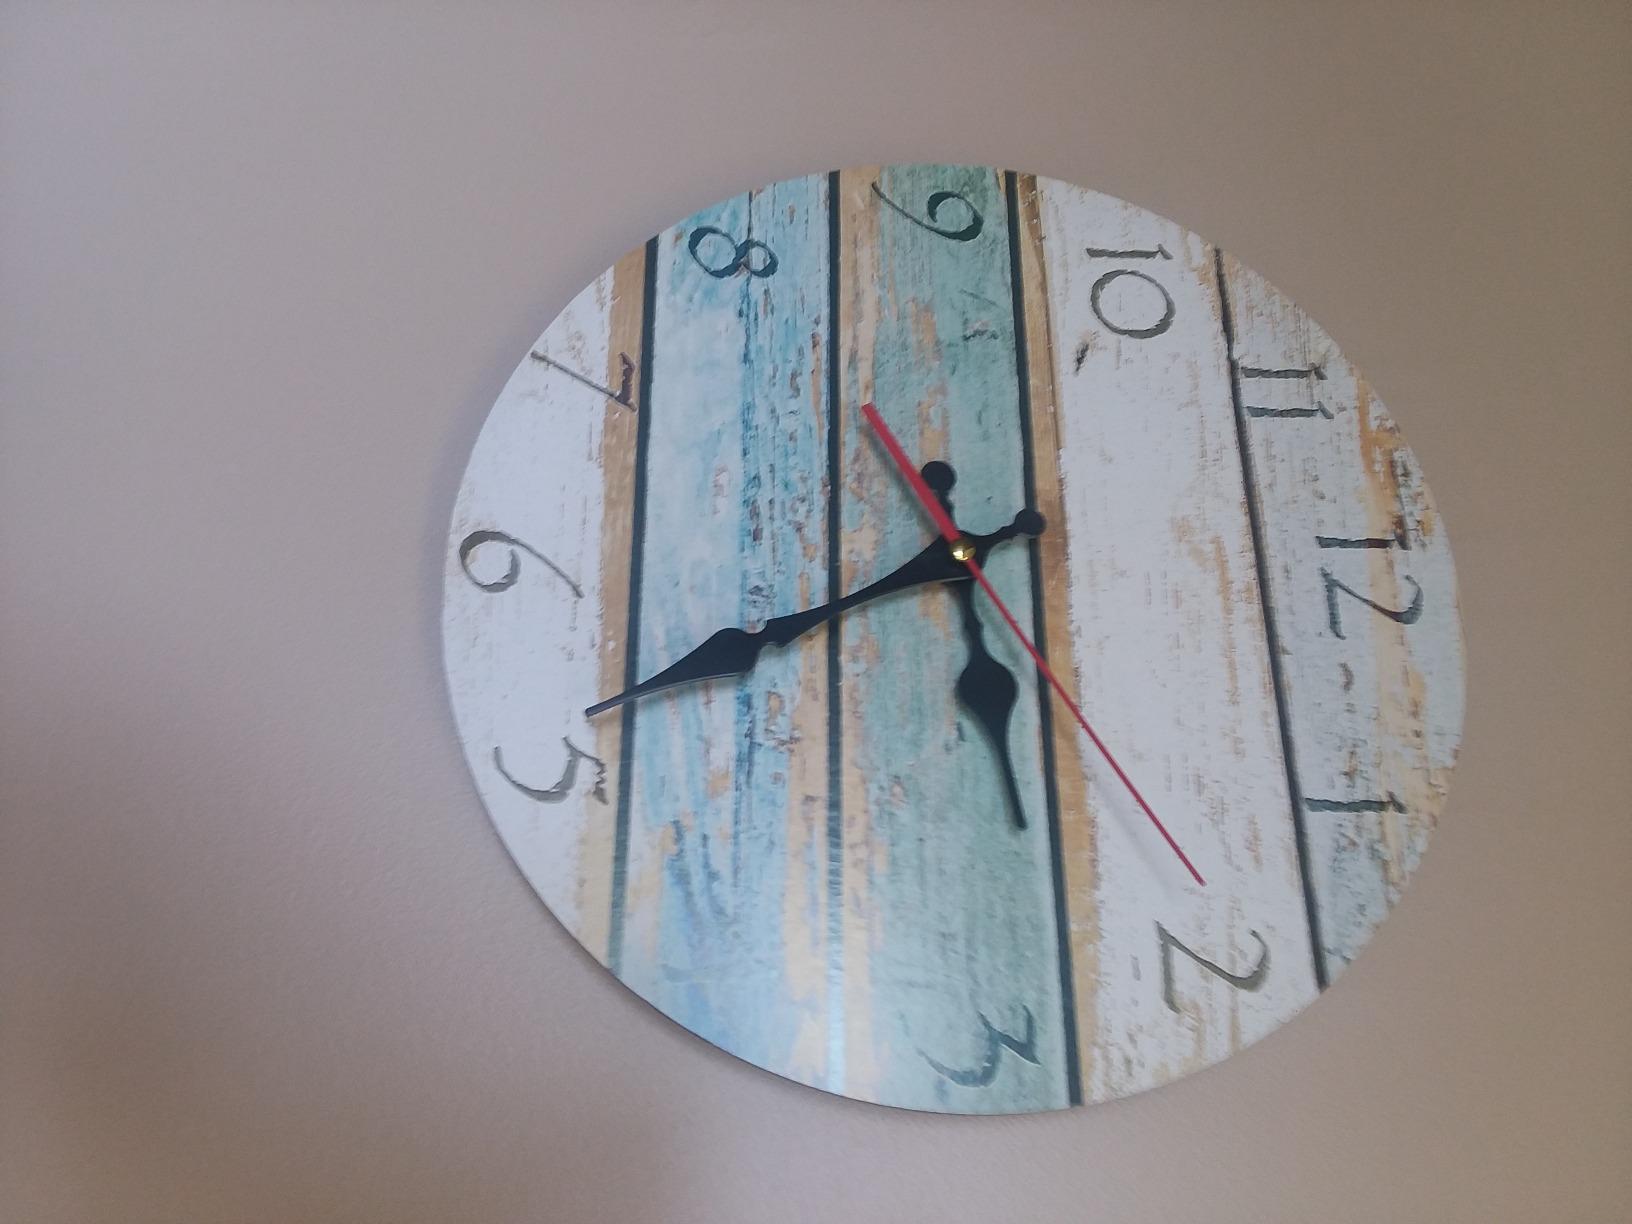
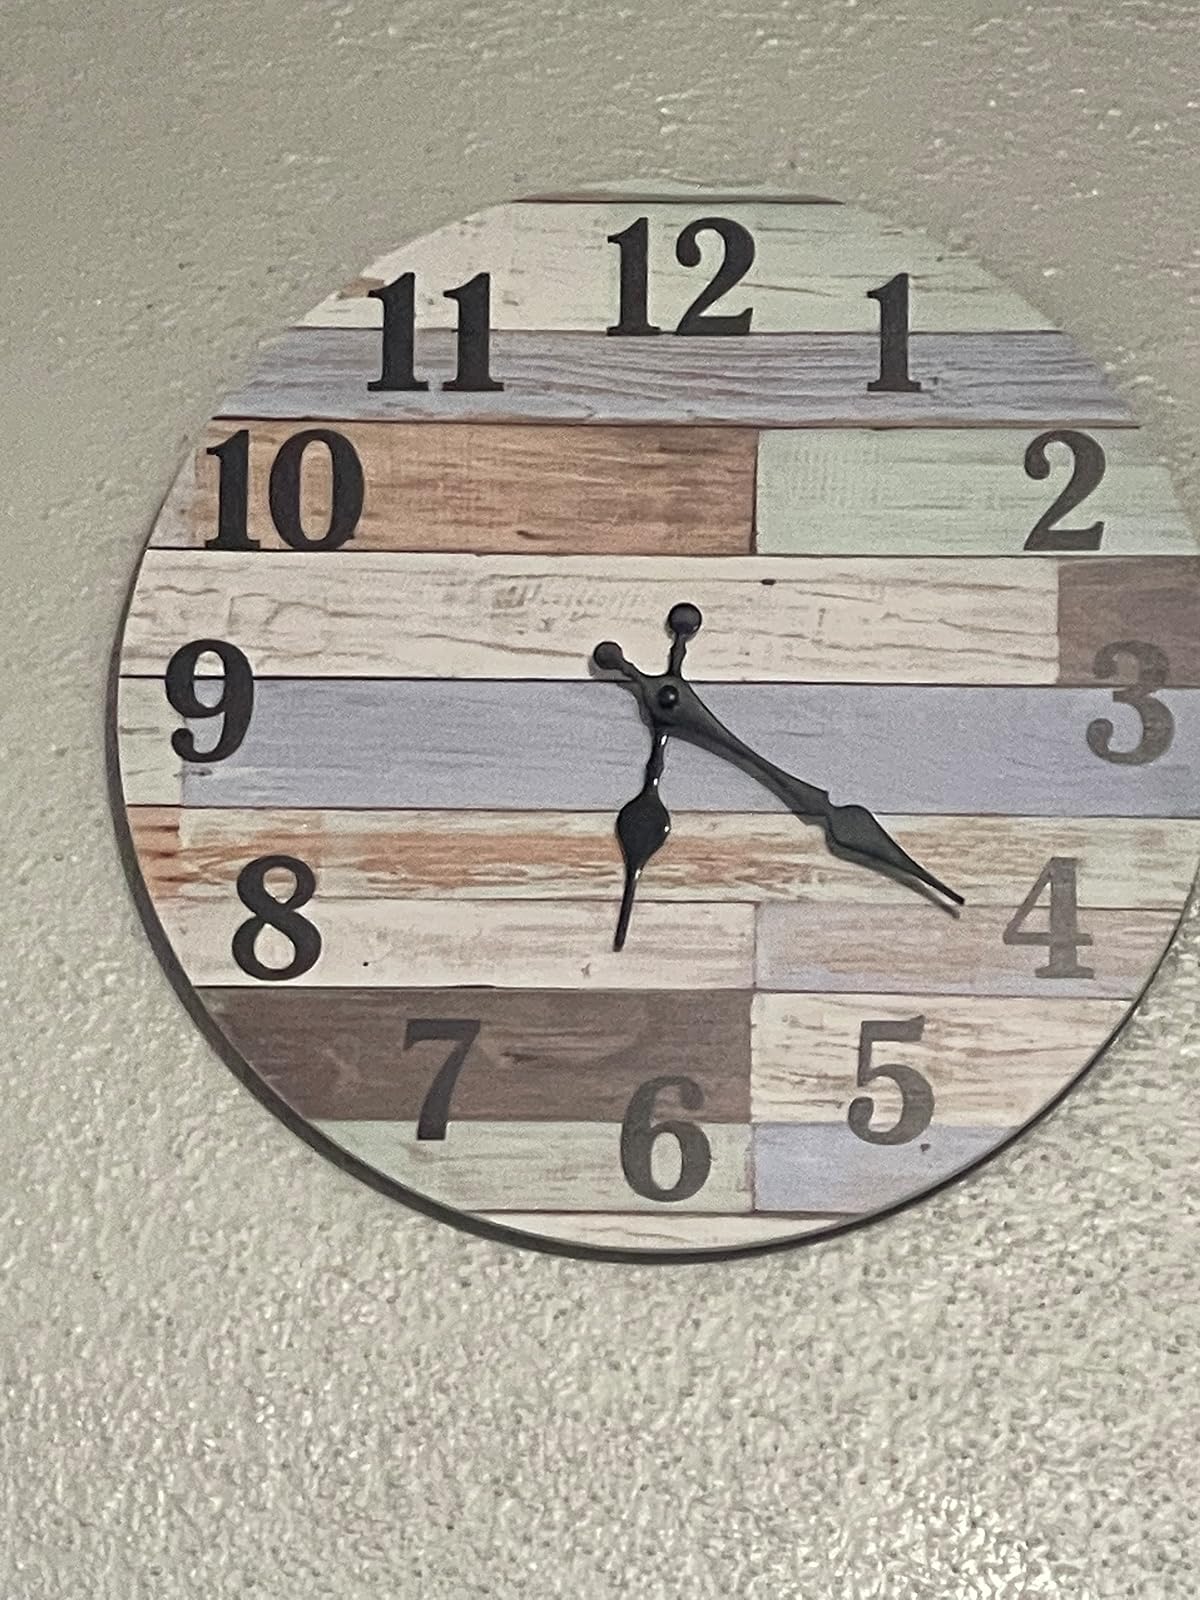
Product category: clock
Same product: no